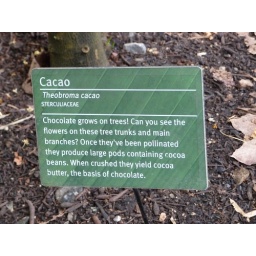
A sign giving information about the cacao trees seen in the Rainforest biome at the Eden Project in St. Austell, England